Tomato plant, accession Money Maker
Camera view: vertical (180 deg); turntable rotation: 270 degrees
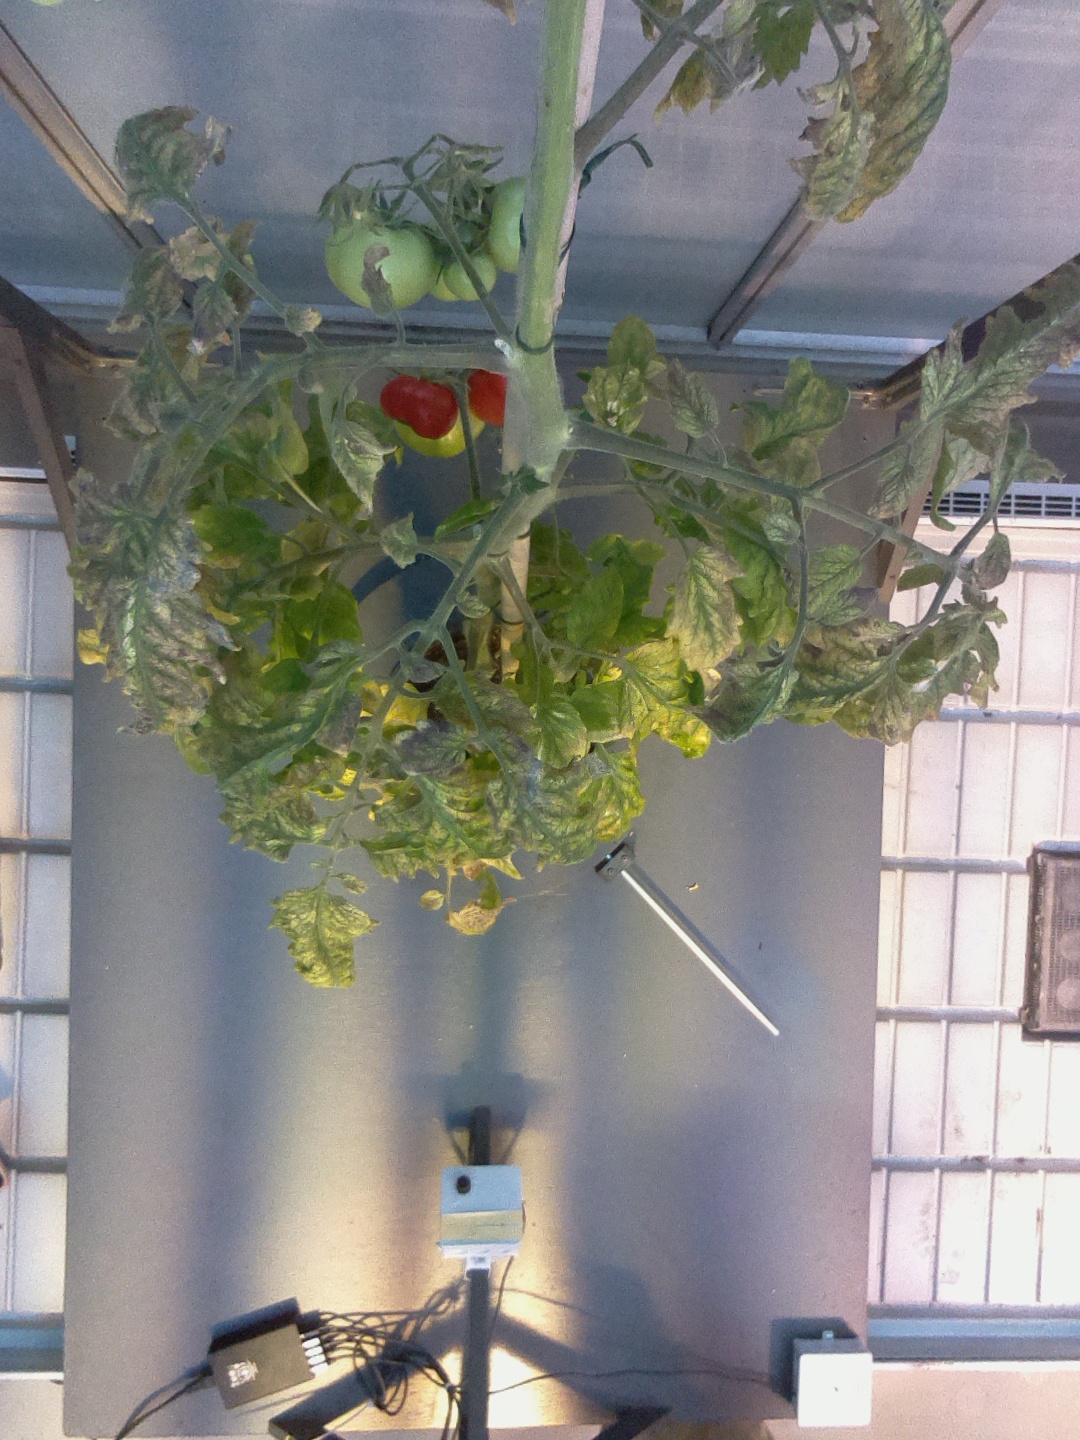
BBCH growth stage 82: 20%-30% of fruits show typical fully ripe color